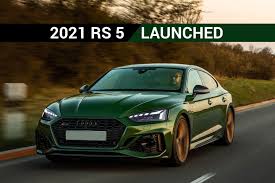
Label: noambulance